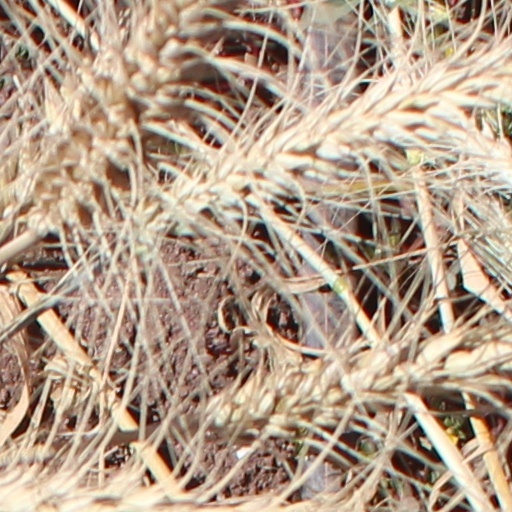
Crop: wheat